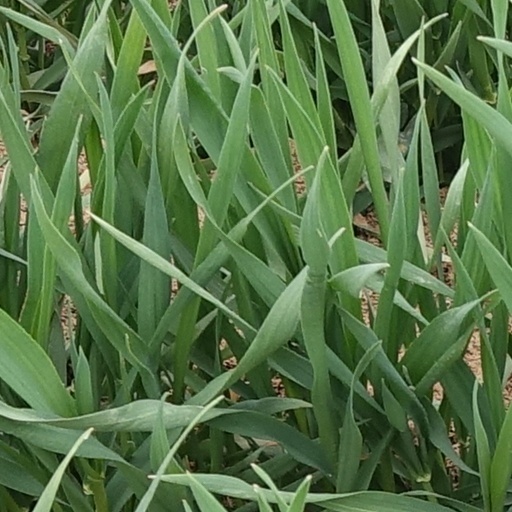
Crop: wheat